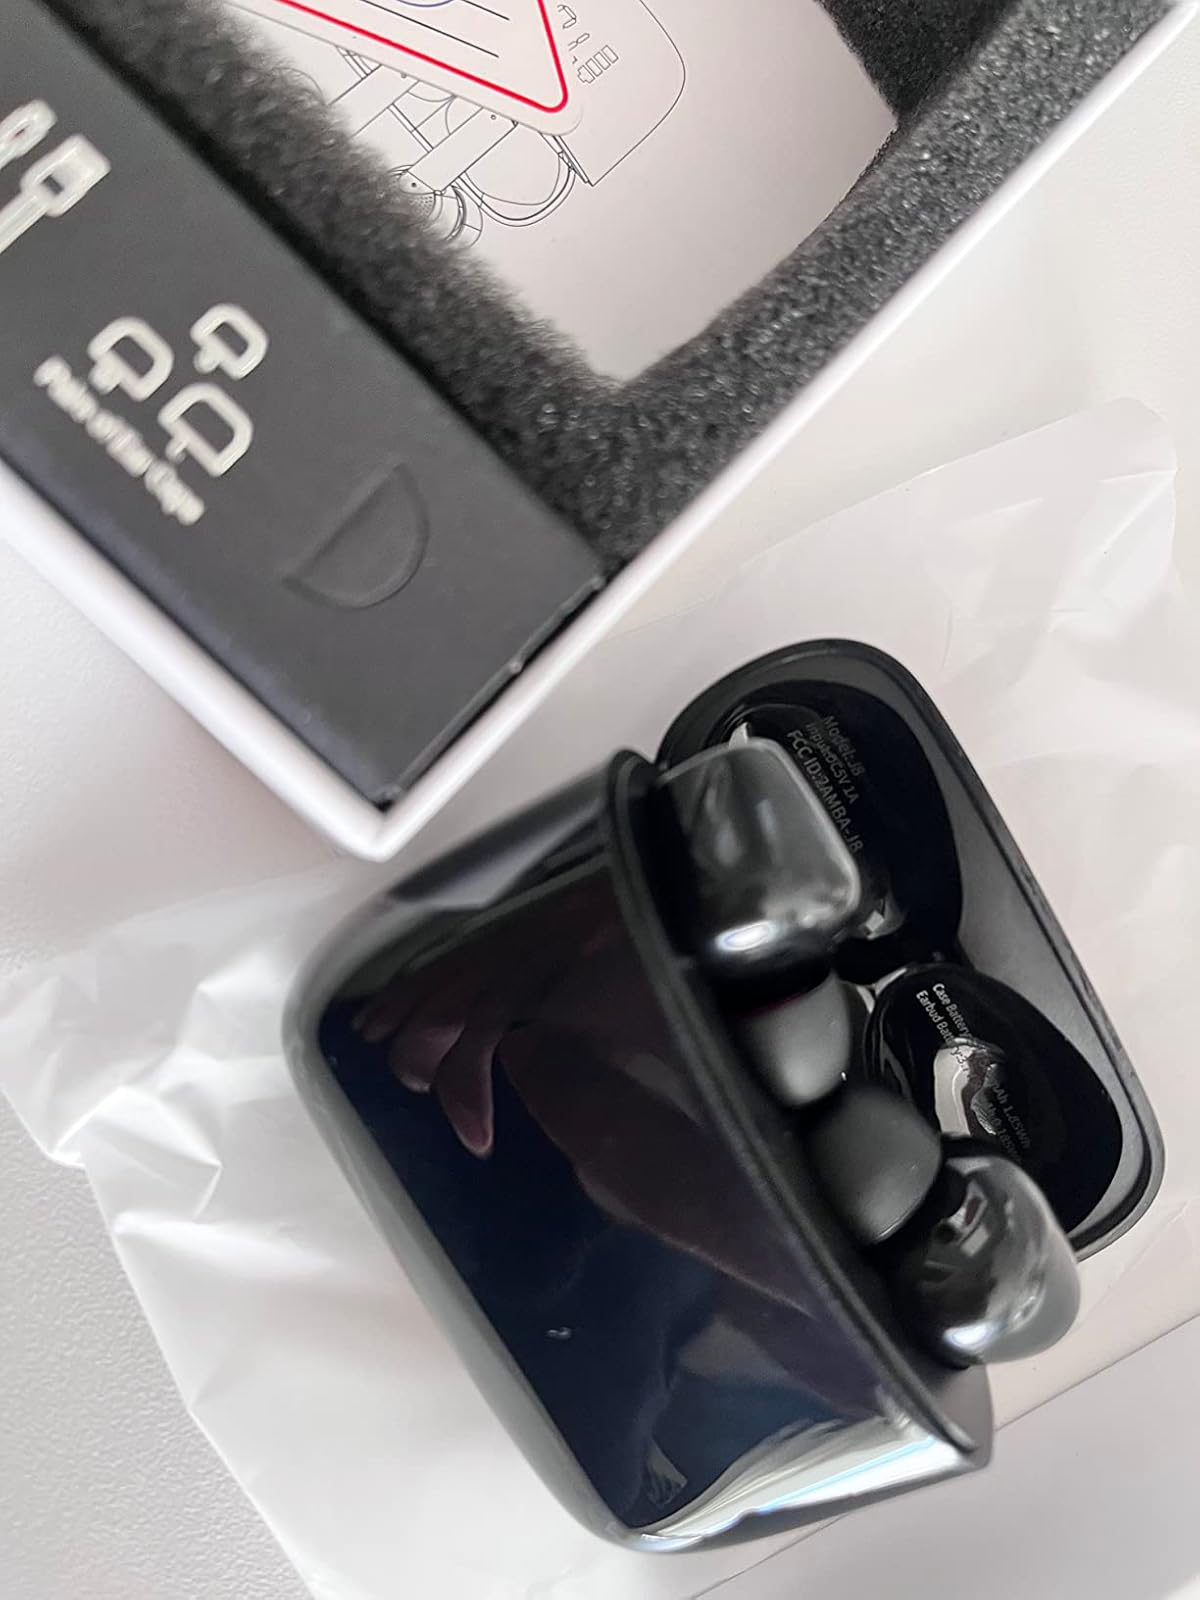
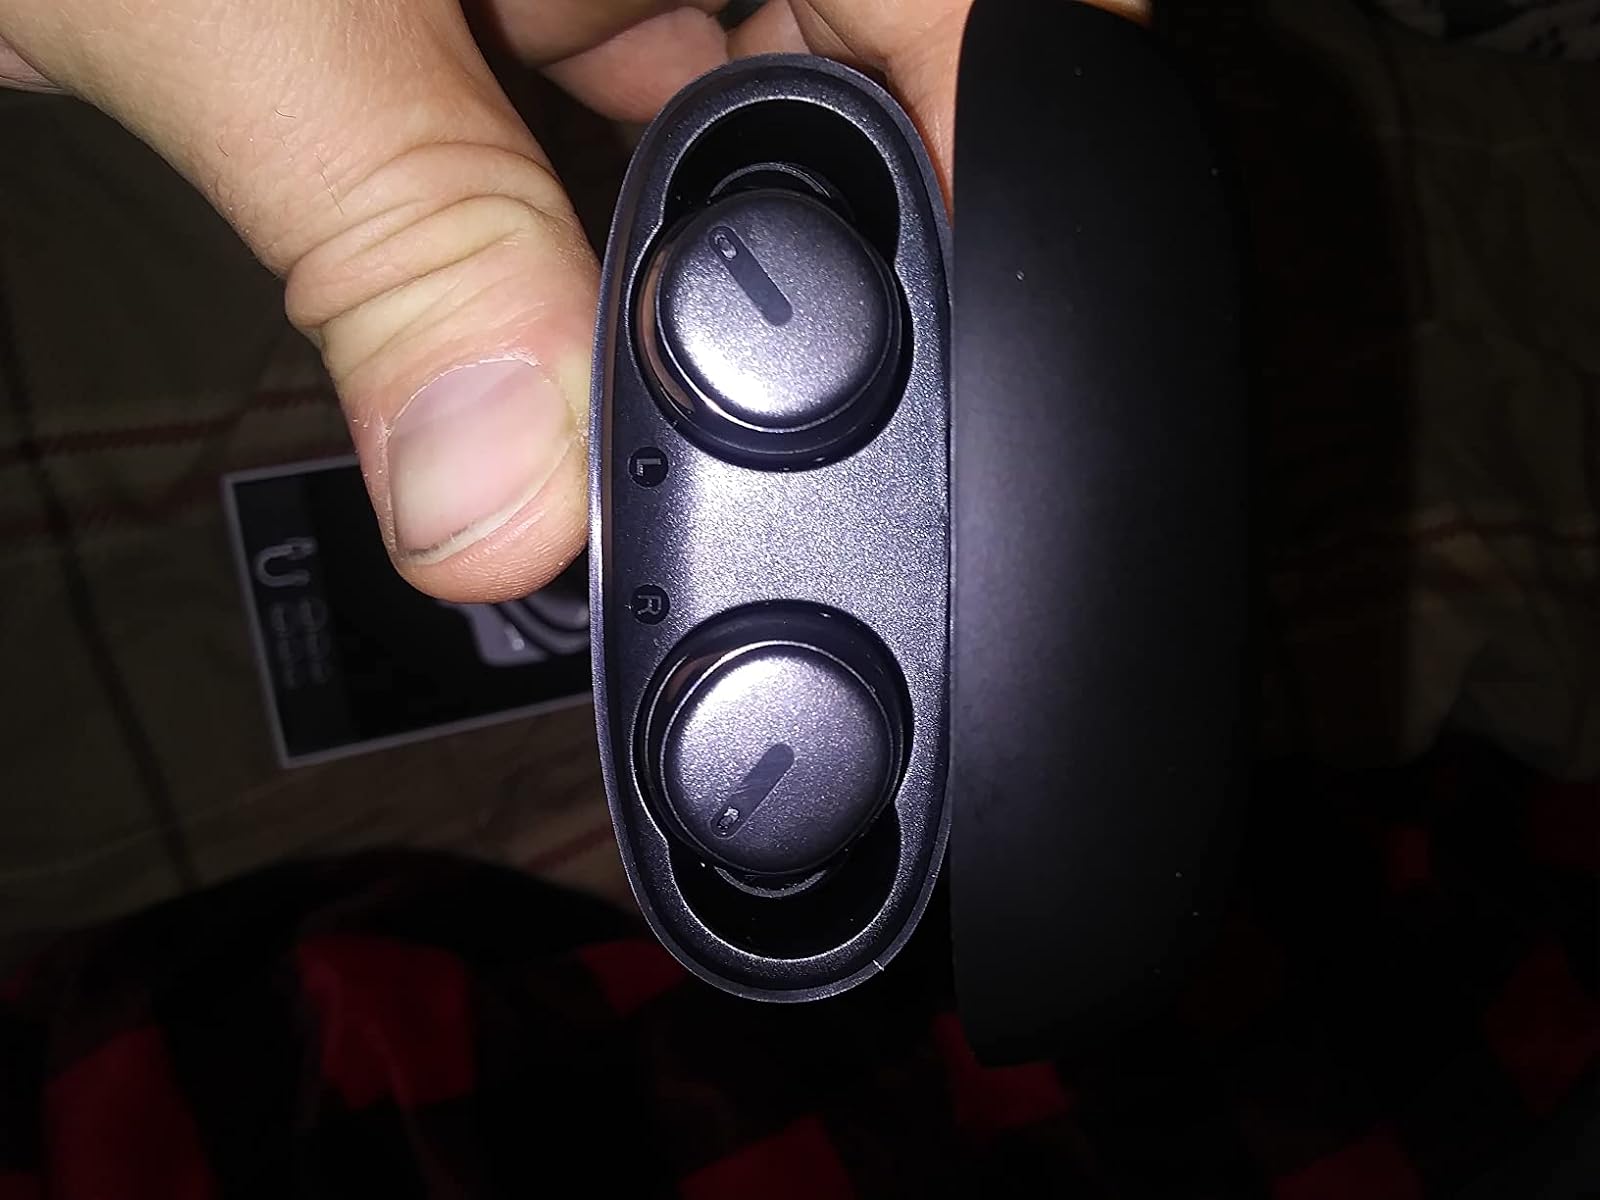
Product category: earbuds
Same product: no